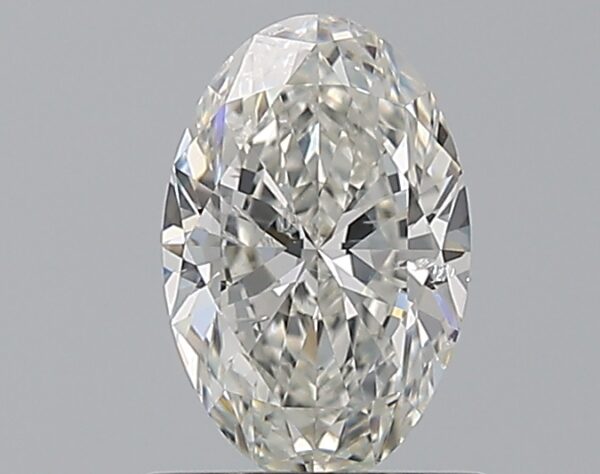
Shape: oval
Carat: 0.9
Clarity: SI2
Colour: H
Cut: EX
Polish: EX
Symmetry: EX
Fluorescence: N
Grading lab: GIA
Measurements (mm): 7.97 x 5.25 x 3.19